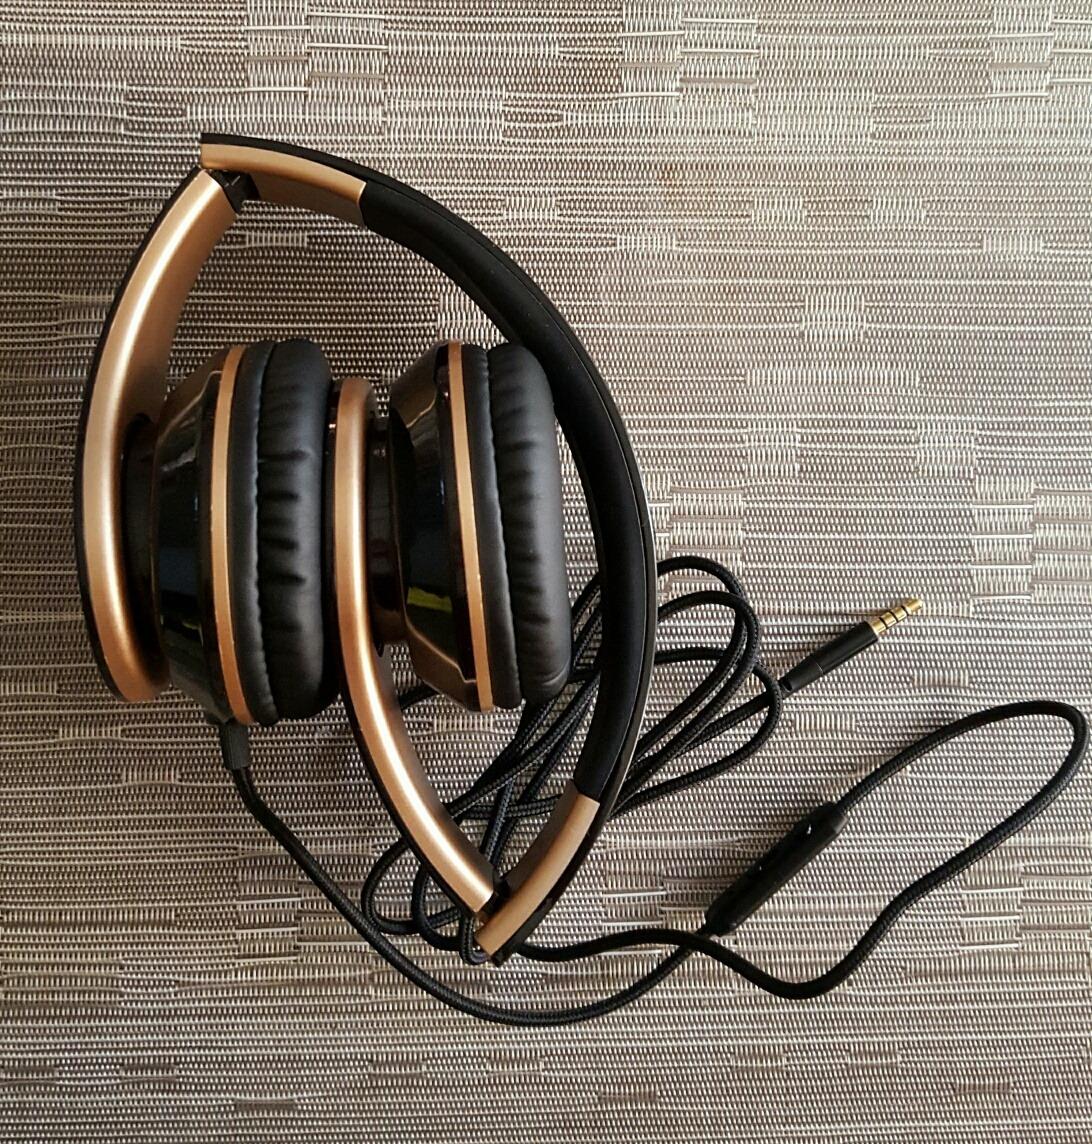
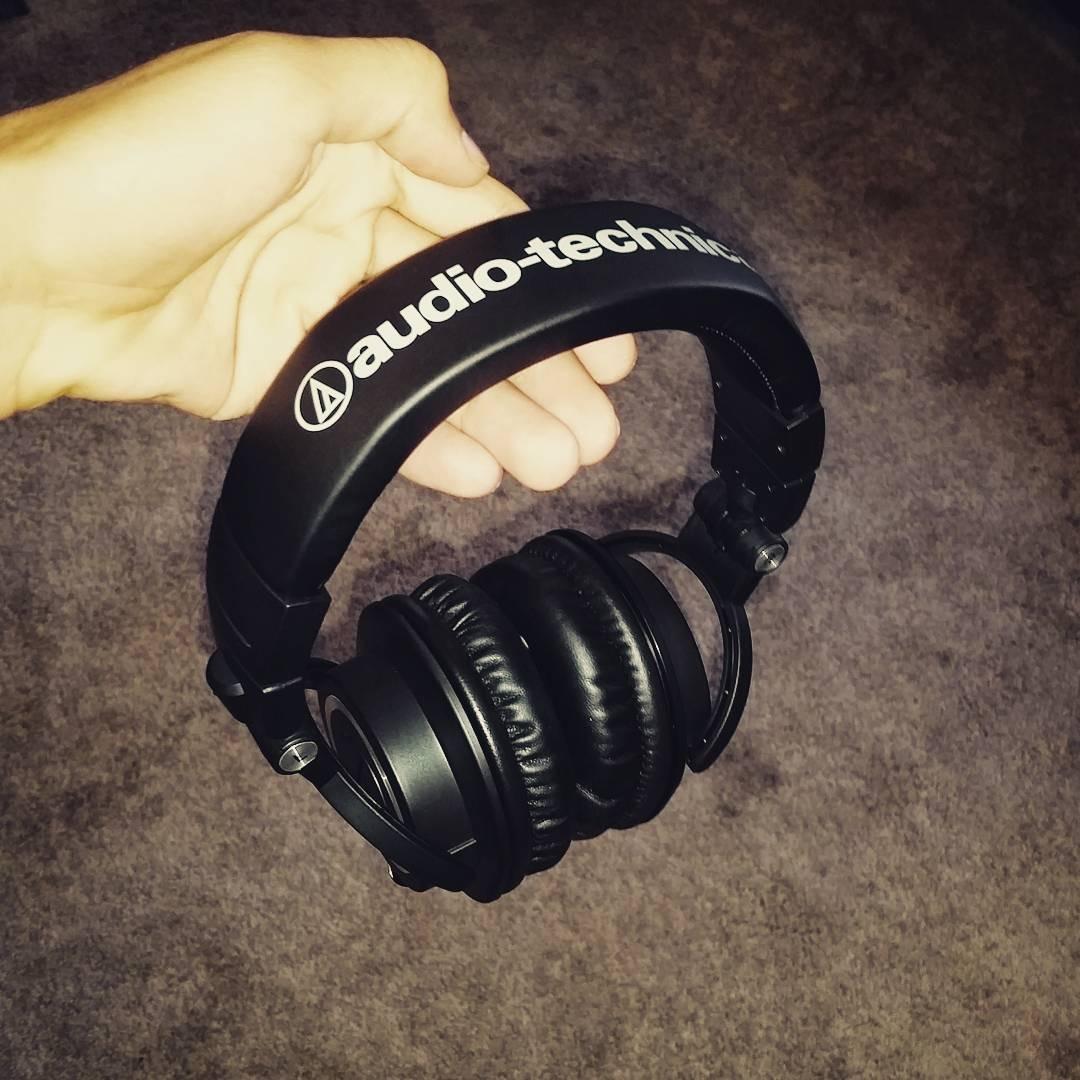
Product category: headphones
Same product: no